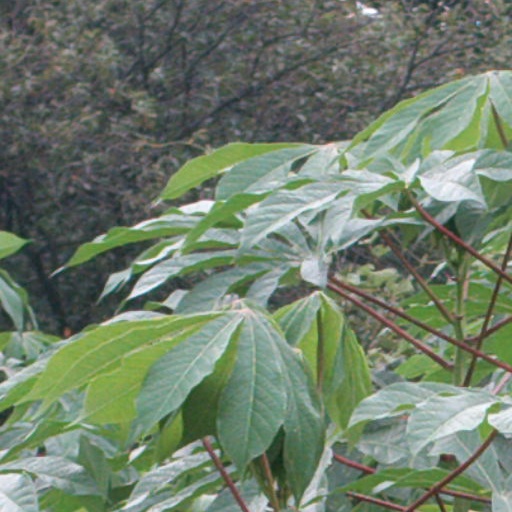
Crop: cassava